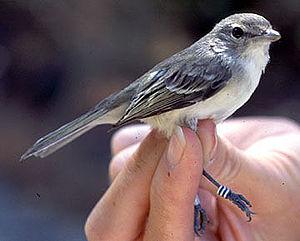
Cette liste des oiseaux au Canada provient de Bird Checklists of the World en date du mois de juillet 2018.
Le Viréo de Bell est un petit oiseau chanteur nord-américain.